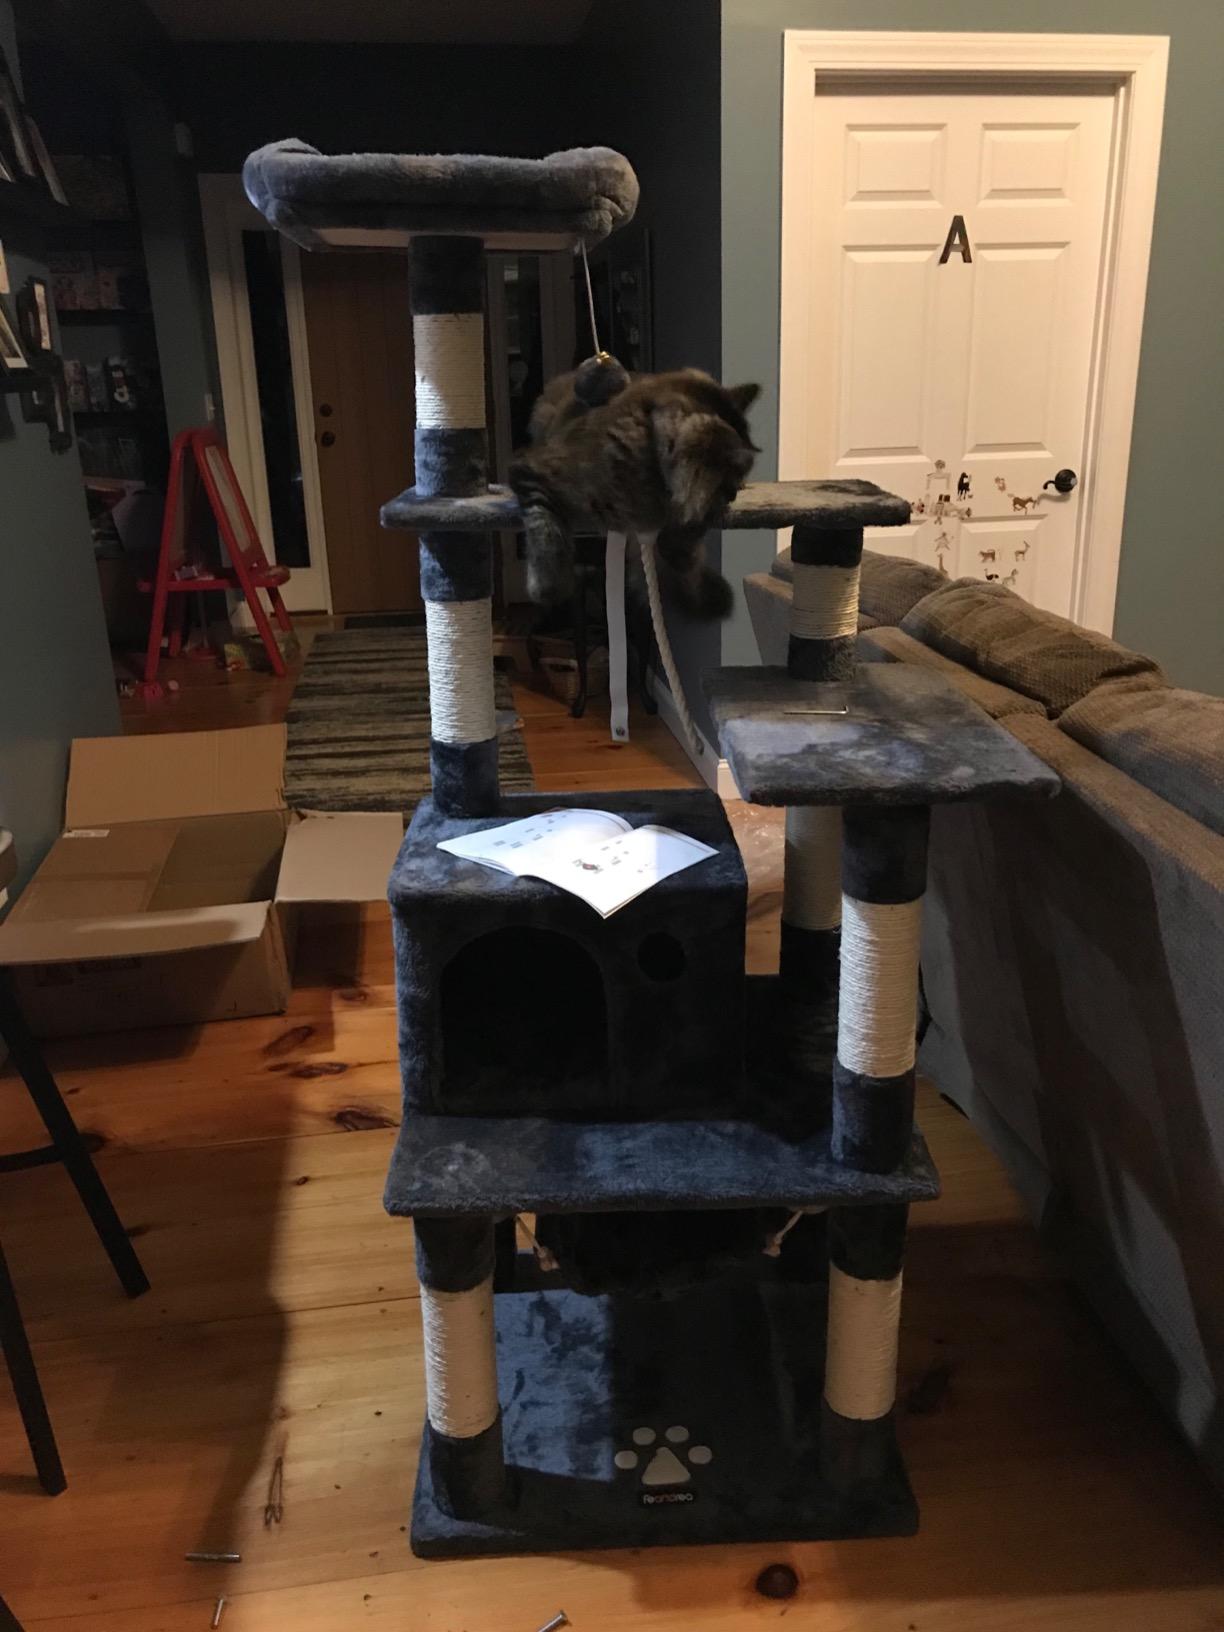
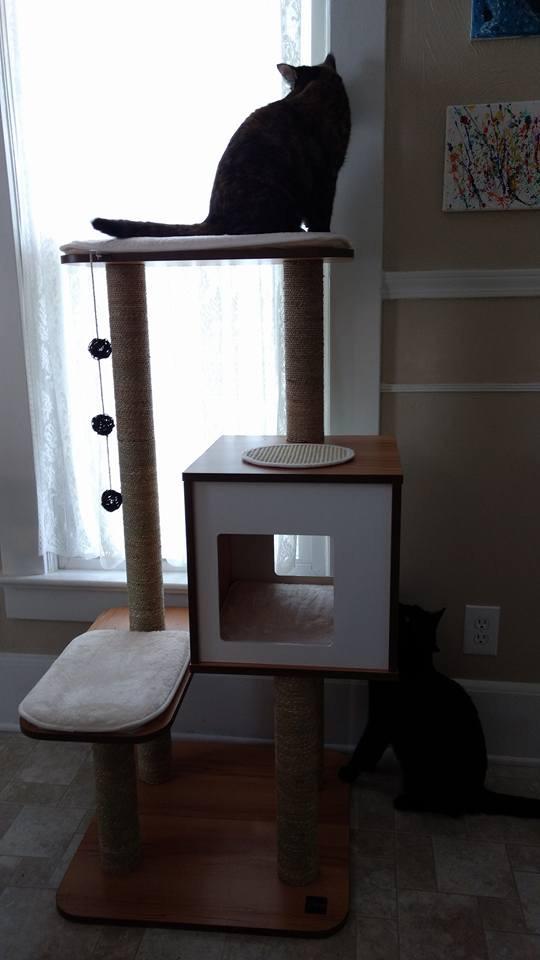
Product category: items_cat tree
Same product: no